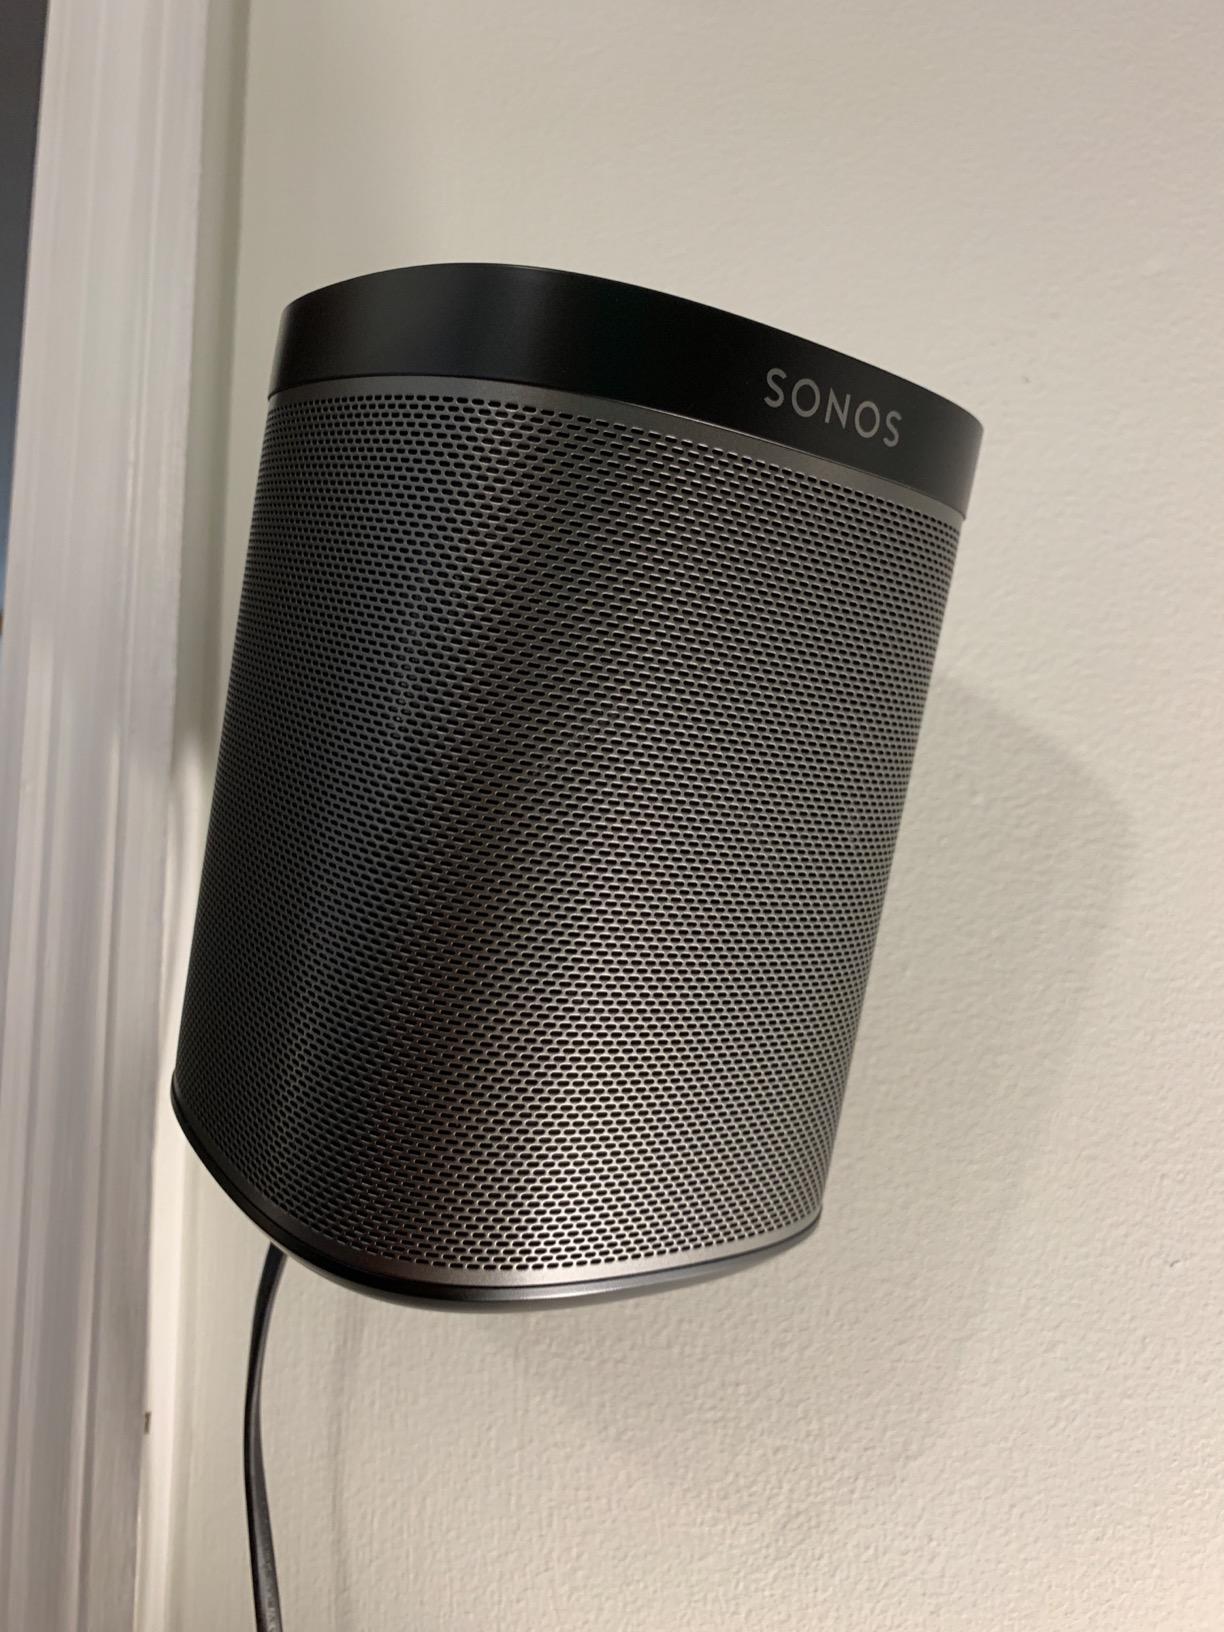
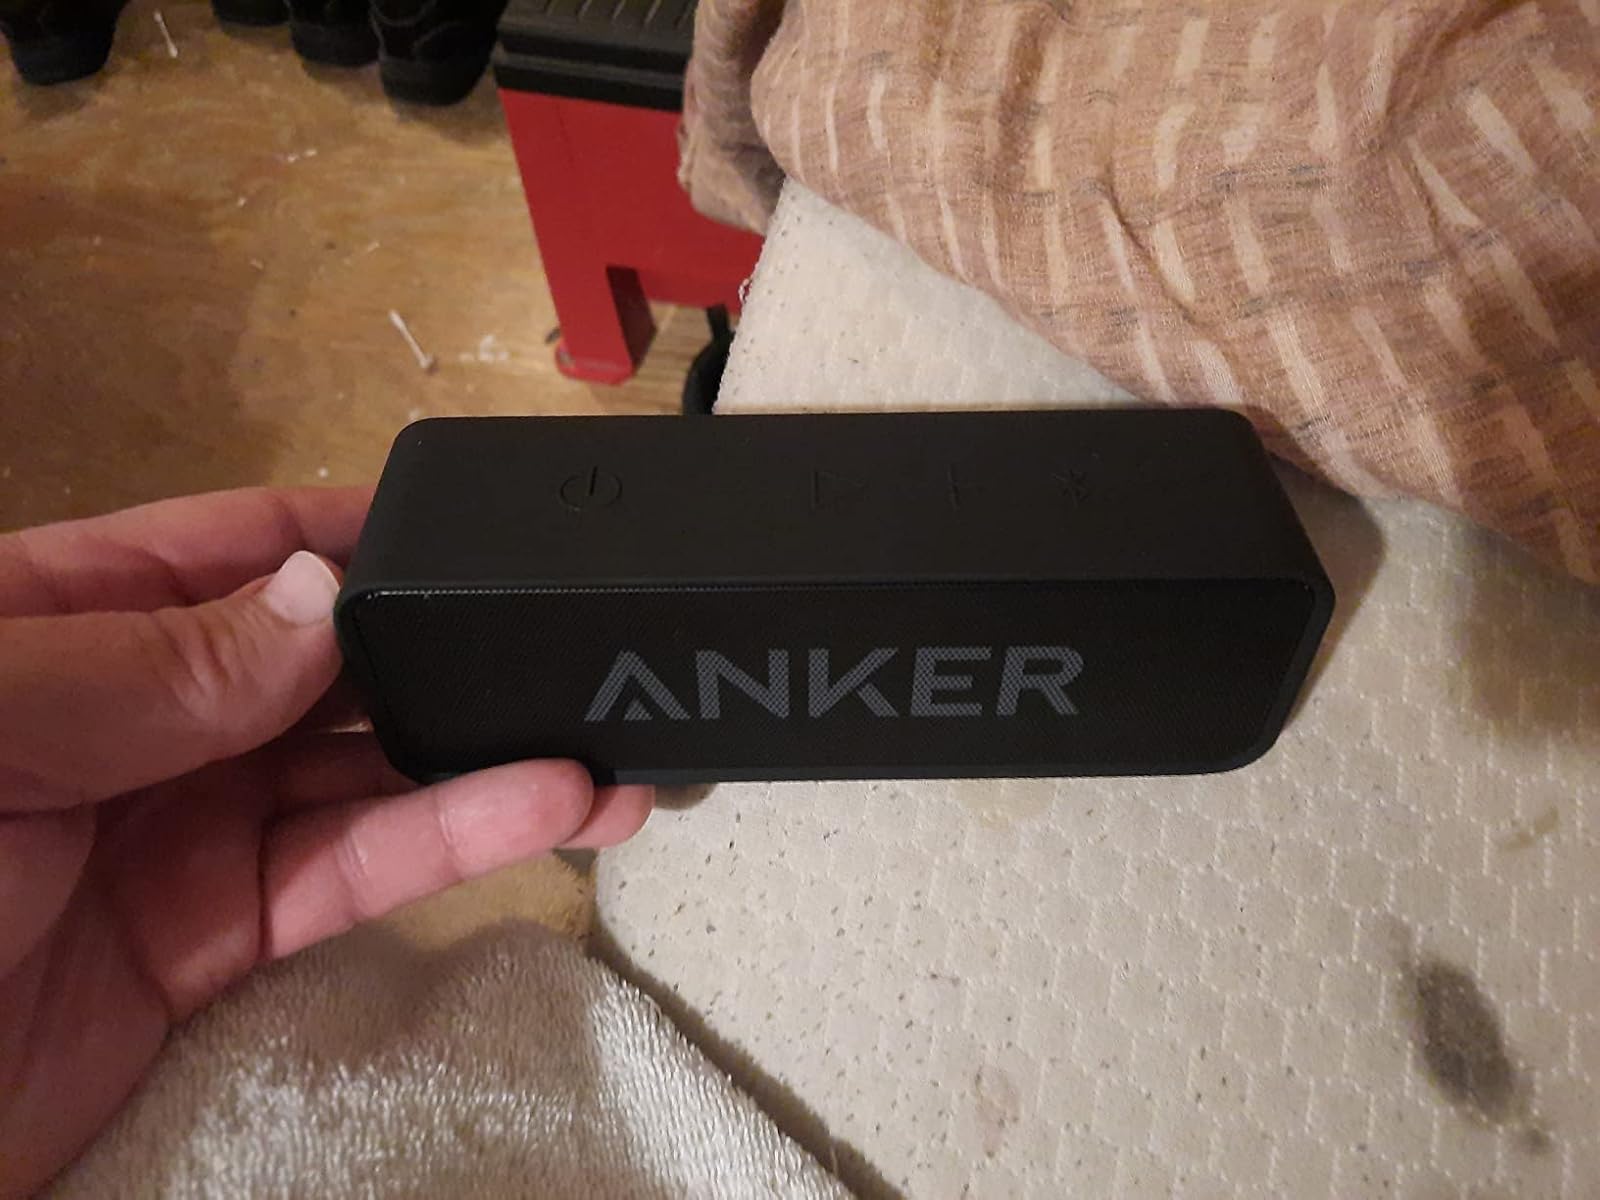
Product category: speaker
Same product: no